Brexit in popular culture

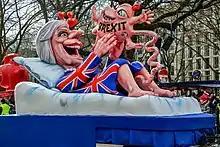
Düsseldorf carnival parade in February 2018

The response of artists and writers to Brexit has tended to be negative, reflecting a reported overwhelming percentage of people involved in Britain's creative industries voting against leaving the European Union. The visual artist Bob and Roberta Smith, writing in "The Guardian" newspaper during 2017, typifies this response: